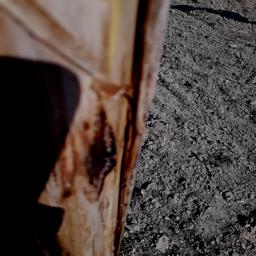
Label: BACTERIAL SOFT ROT